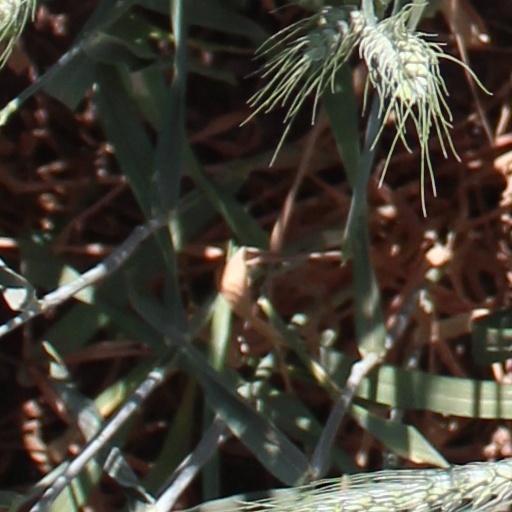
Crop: wheat